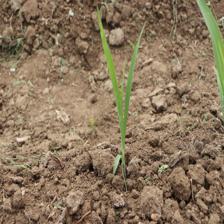
Label: Sorghum